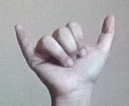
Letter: ya